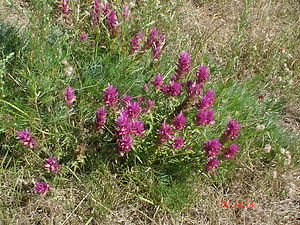
Bredfjed
Ager-Kohvede på diget ved Bredfjed
Blomster på diget ved Bredfjed.
Bredfjed er et areal og en bebyggelse i Lolland Kommune. Bredfjed kan karakteriseres som et sommerhusområde og er beliggende mellem Lalandia og Kramnitze på sydkysten af Lolland. Sommerhusområdet ligger ved en bred sandstrand.